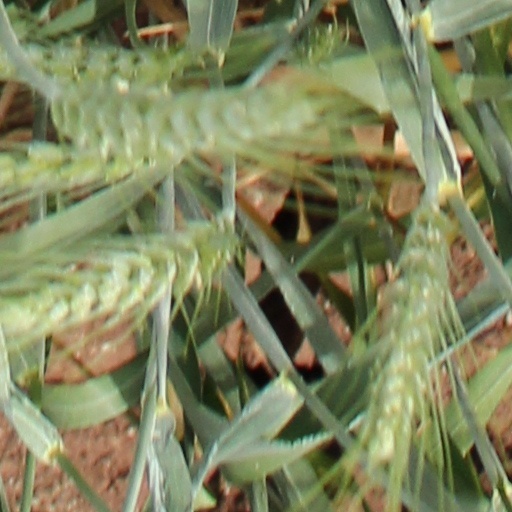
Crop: wheat